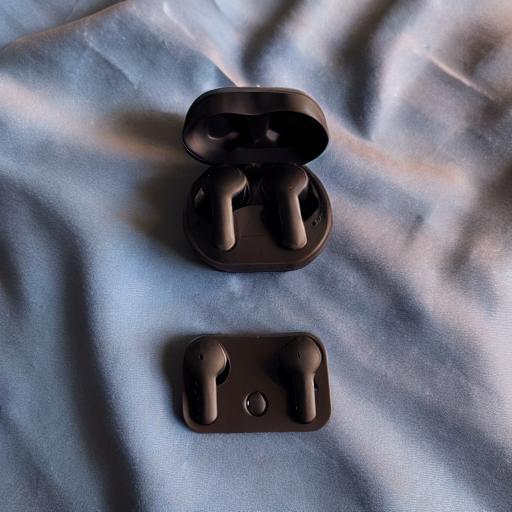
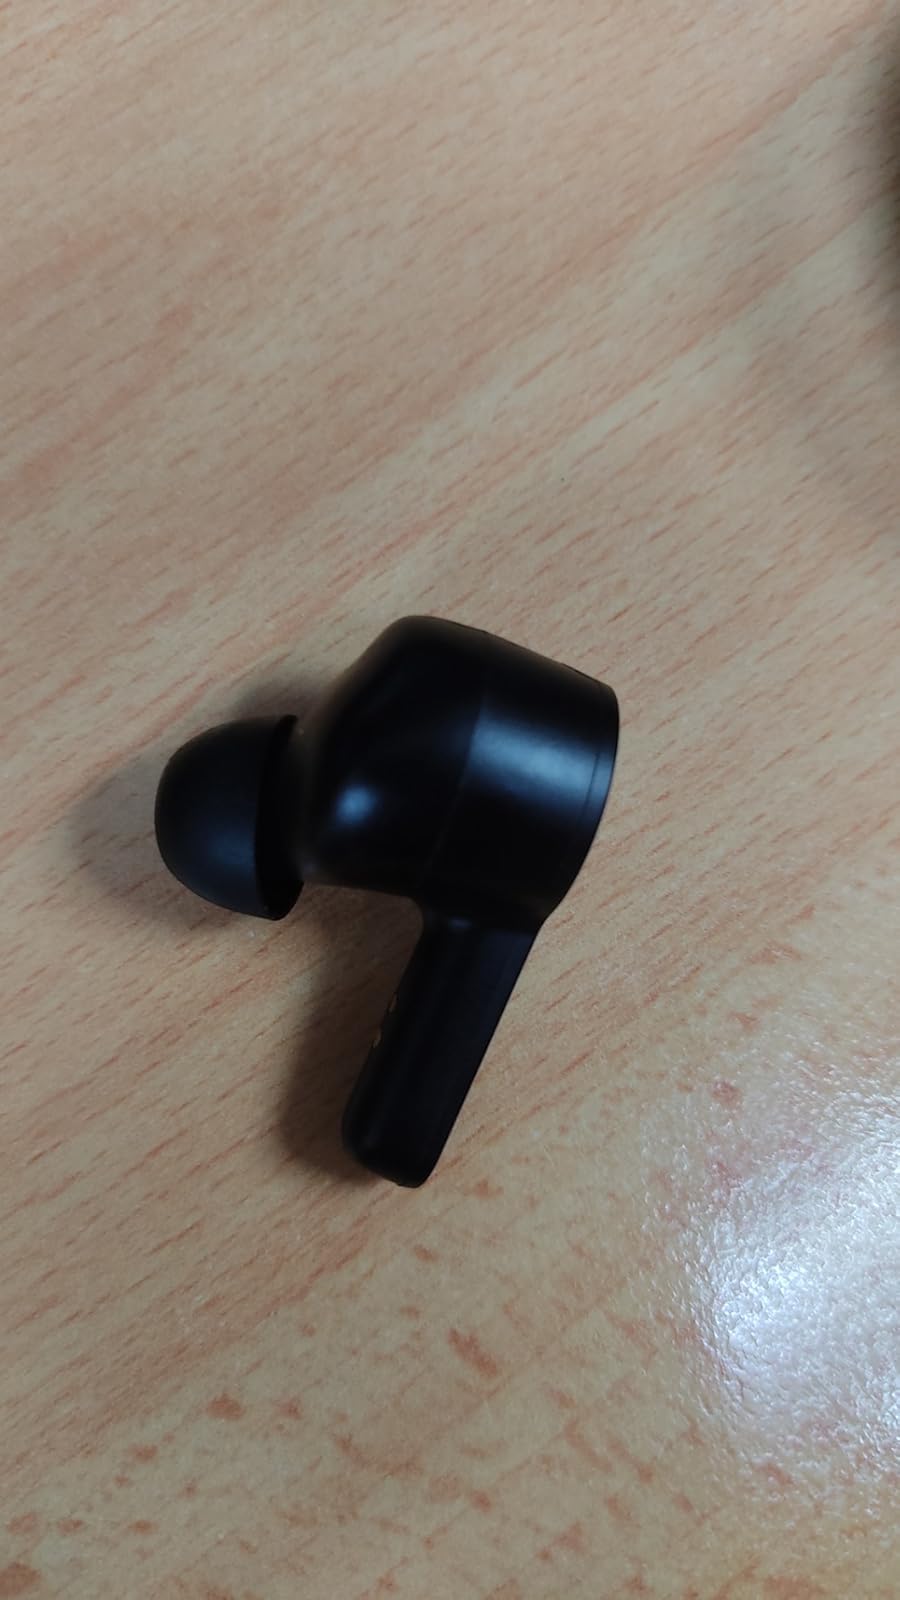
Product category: earbuds
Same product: no